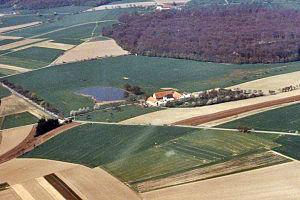
La ferme de Pleitrange à Contern (Luxembourg) Lëtzebuergesch: Pläitrenger Haff (Conter).